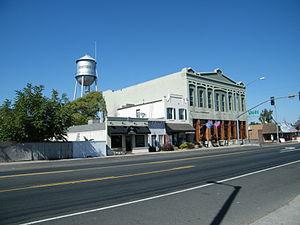
Lockeford est une census-designated place du comté de San Joaquin en Californie, aux États-Unis.